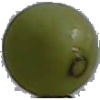
Label: Grape White 4